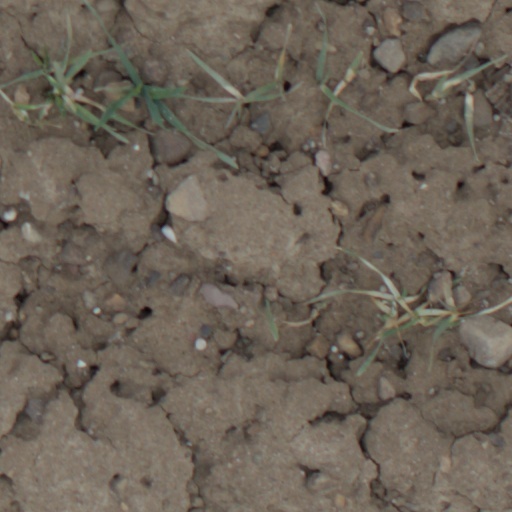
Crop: wheat